Ami Inamura

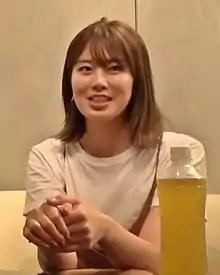

is a Japanese gravure idol, "tarento", and sportscaster represented by Asai Kikaku.